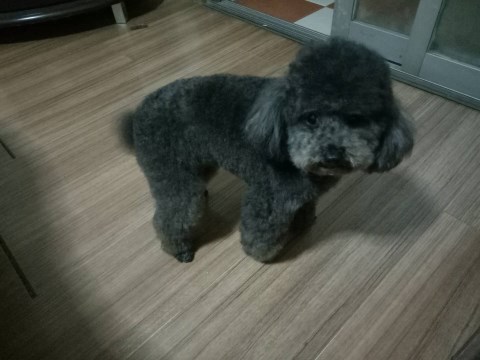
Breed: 2925-n000114-toy_poodle